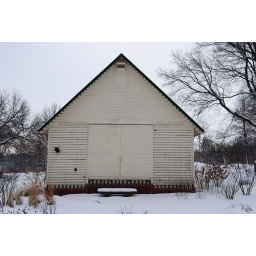
I also really liked the red and green fencing around the bottom of the barn